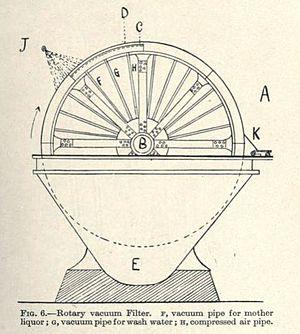
Le filtre rotatif est une machine permettant de séparer un mélange solide-liquide.